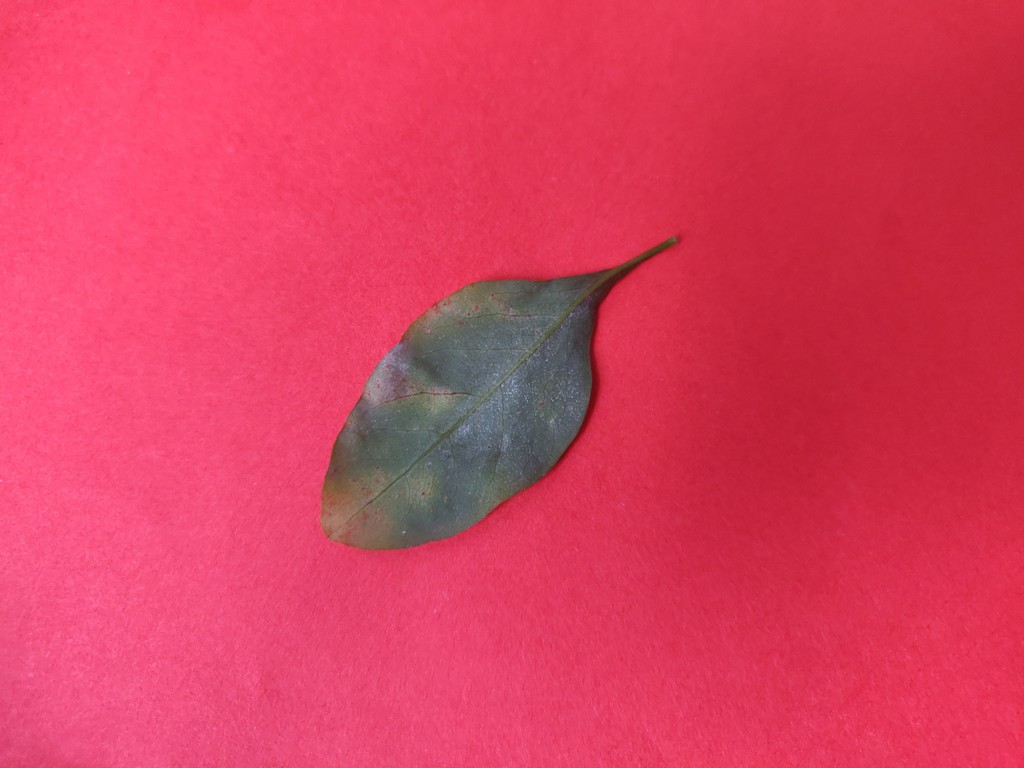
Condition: Unhealthy
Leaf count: single
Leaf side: back